Michael Johnson (graphic designer)

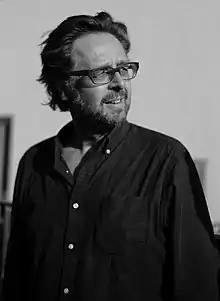
Johnson in 2017

Michael Johnson (born 1964, Derby) is a British designer and brand consultant. In 1992 he founded the design studio Johnson Banks in London, UK. Johnson received the Design and Art Direction (D&AD) black pencil award for his fruit and veg stamp designs and the organisation's President's award in 2017. Johnson has published three books and the Victoria and Albert Museum (V&A) have nineteen of his designs in their permanent collection.